Portuguese architecture

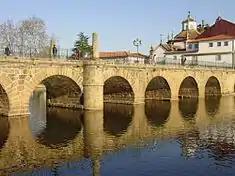
The Roman bridge of Aquae Flaviae, modern-day Chaves

Architecture developed significantly in the 2nd century BC with the arrival of the Romans, who called the Iberian Peninsula Hispania. Conquered settlements and villages were often modernised following Roman models, with the building of a forum, streets, theatres, temples, baths, aqueducts and other public buildings. An efficient array of roads and bridges was built to link the cities and other settlements.